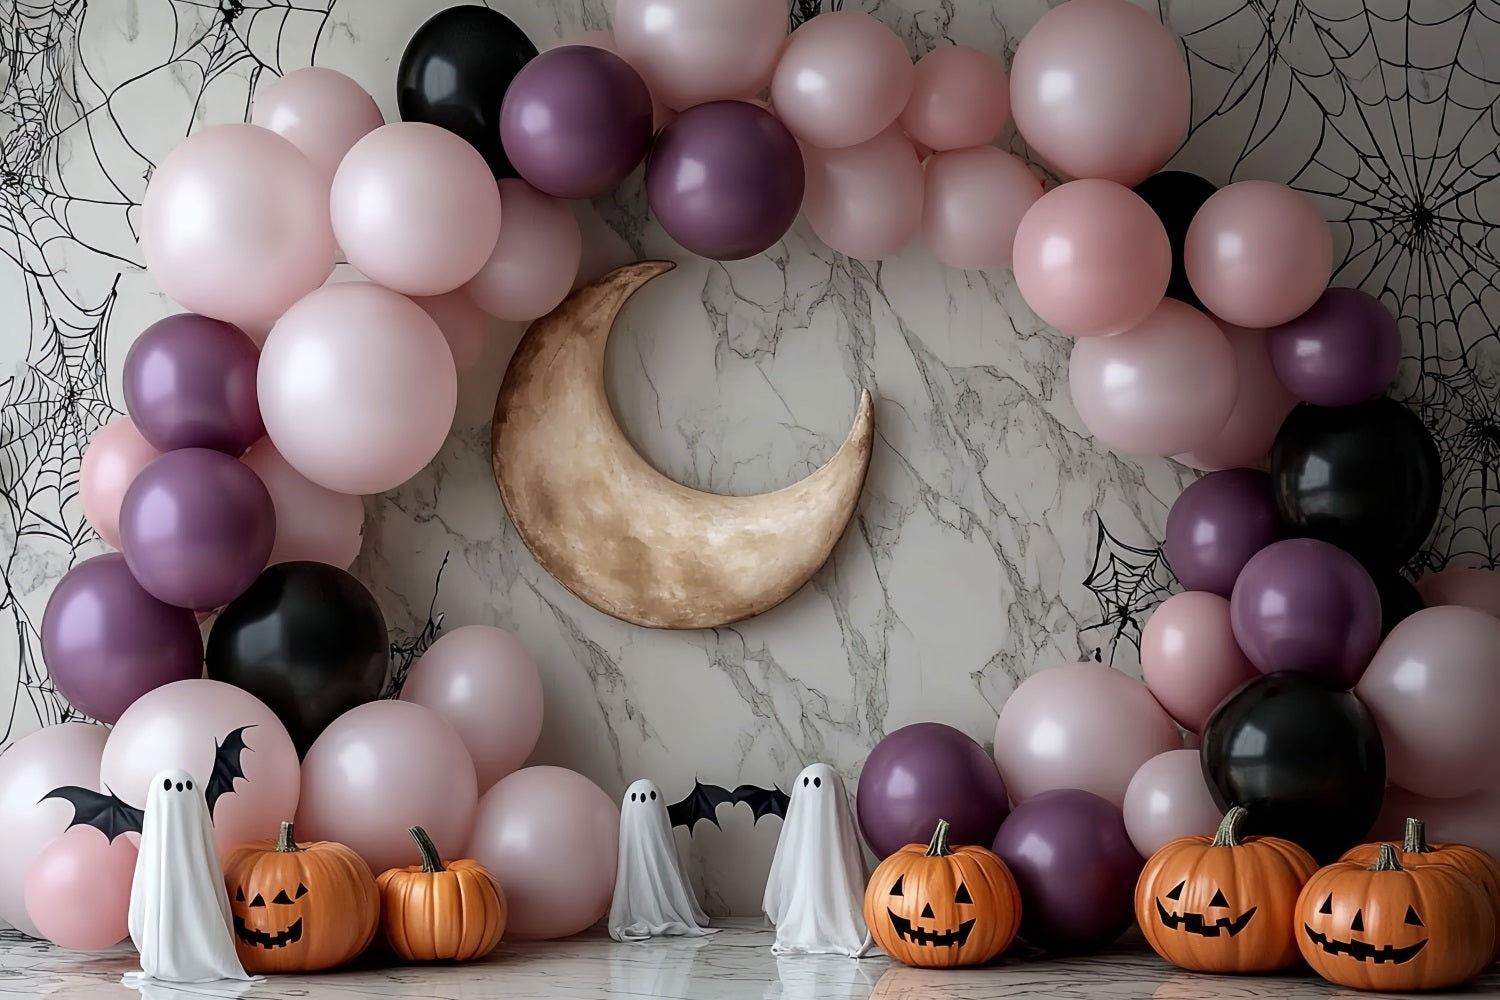
Moon Backdrop Pink Balloon Moon Arch Halloween Photo Backdrop Ideas UK CSH58-67
We can do any size backdrops and accept custom backdrops with no extra charge. Please contact: dbackdropcouk@outlook.com Welcome to share your backdrop photos by tag Dbackdrop on INSTAGRAM or tag Dbackdrop couk on FACEBOOK Material: Microfiber . The material of our backdrops is a new type of light fabric, our microfiber backdrops are characterized by printed bright colors, light weight, foldable and no creases. They are soft, washable, durable. You can iron them with low temperature or throw themin the washer and dryer to get rid of creases. Cleaning is easy! Don't have a backdrop stand to hang backdrops? Click Backdrops Prop Backdrop Stands for Photography Photo Video Studio Not only the size can be customized, we can also customize your current print design for you. Please feel free to contact us . How to order your custom backdrops? Step1: Select the size you want in Custom Backdrops and place the order. Step2: If you need to design your own backdrop, please send us your own pictures or logo by clicking the bottom "Upload Custom Image". Step3: After uploading your images, you can input your name or mark your own text in the textbox. Step4: Add this item to your cart and submit. We will deal with it as soon as possible.
Brand: Dbackdrop
Category: Cameras & Optics > Photography > Lighting & Studio > Studio Backgrounds